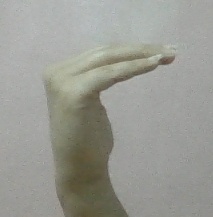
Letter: haa